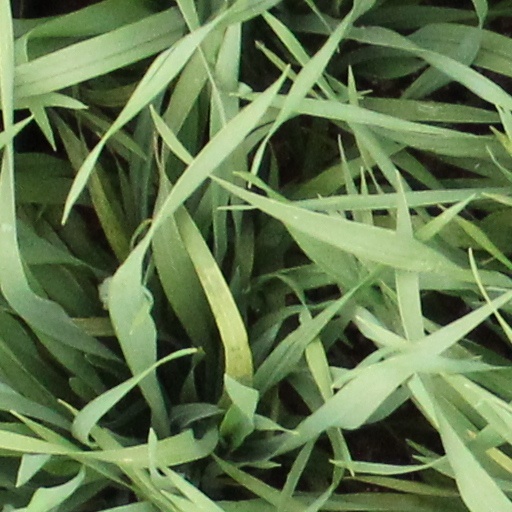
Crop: wheat